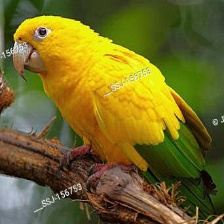
Species: GOLDEN PARAKEET
Scientific name: GUARUBA GUAROUBA